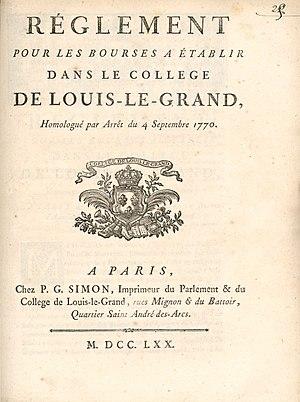
Réglement pour les bourses a établir dans le college de Louis-le-Grand, homologué par arrêt du 4 septembre 1770
L’histoire des universités françaises commence au Moyen Âge et reflète les nombreuses péripéties de l’histoire de France et de ses institutions.
Une bourse d'étude est une attribution d'argent à un étudiant en vue de lui permettre de poursuivre ses études et d'obtenir une meilleure éducation. Les bourses d'étude sont généralement accordées sous conditions de ressources ou de mérite. Dans les pays en développement, les bourses d'études sont principalement accordées au mérite. La Convention sur l'élimination de toutes les formes de discrimination à l'égard des femmes garantit l'égalité des chances à la bourse d'étude pour les filles comme le droit à l'éducation.